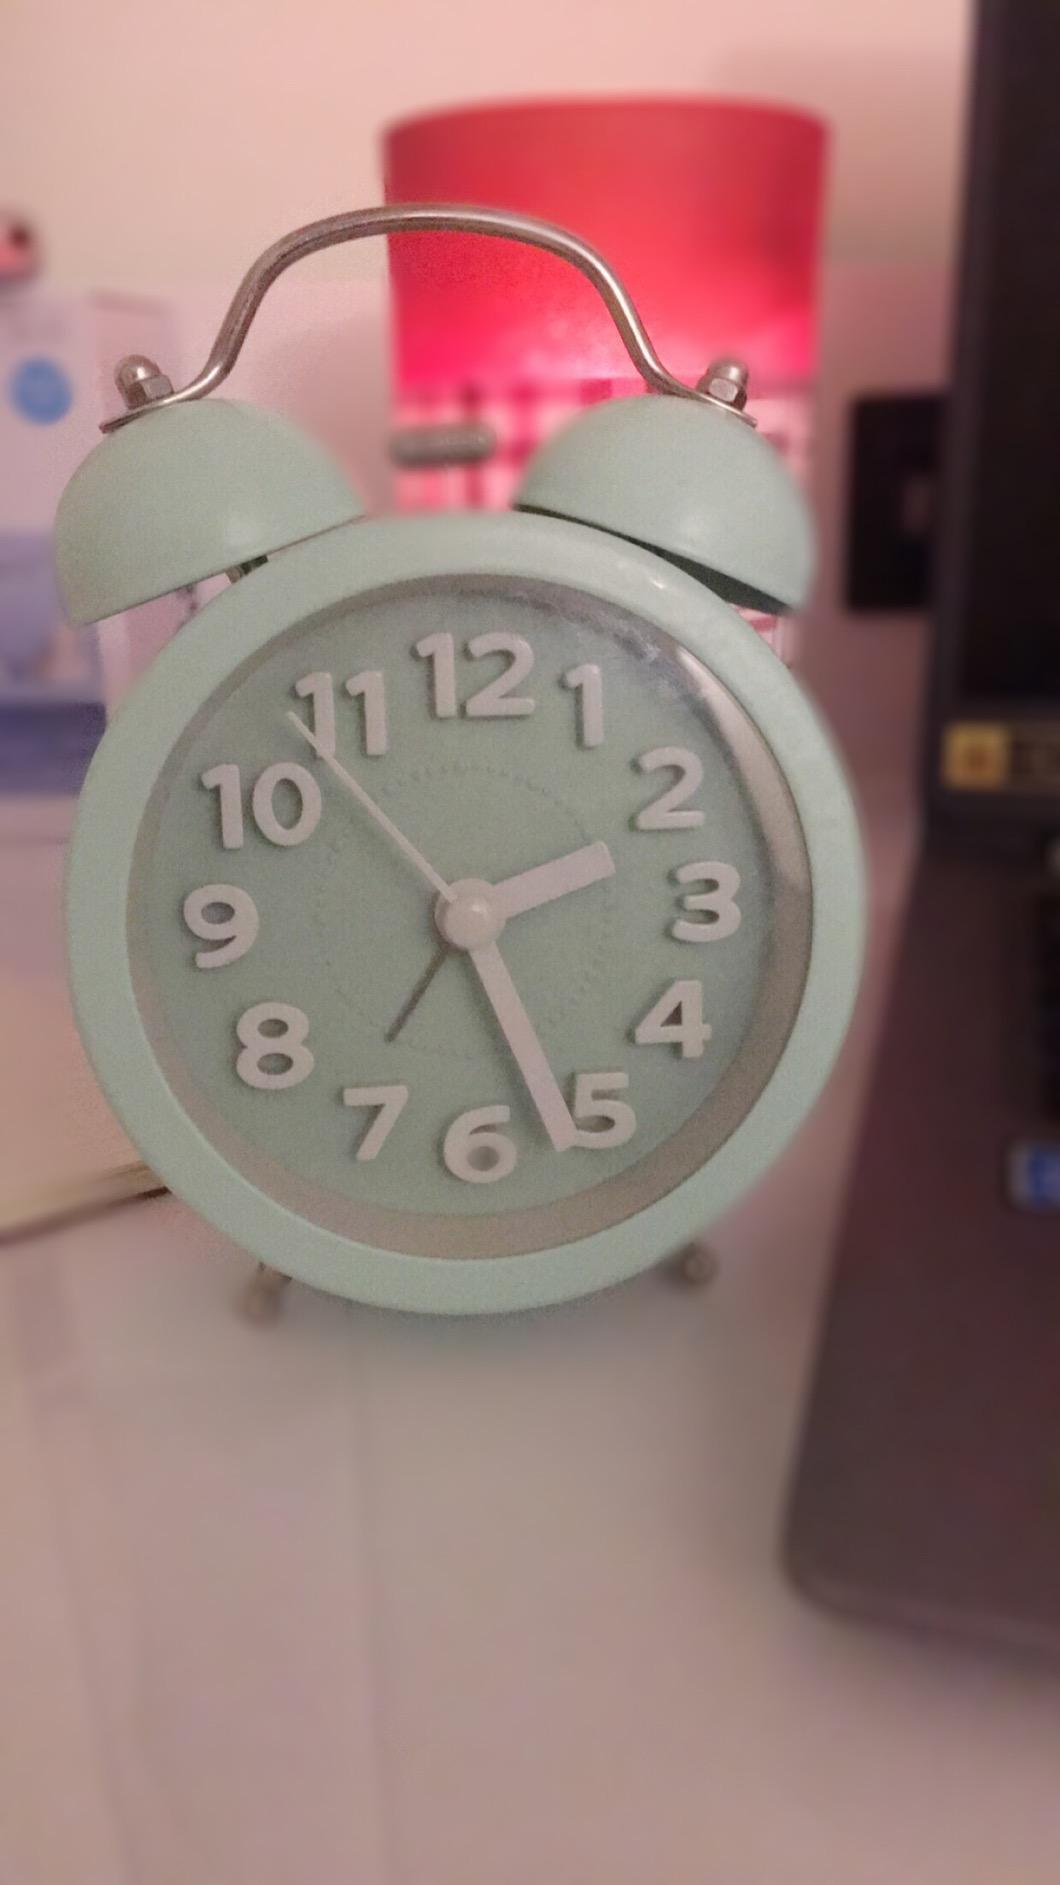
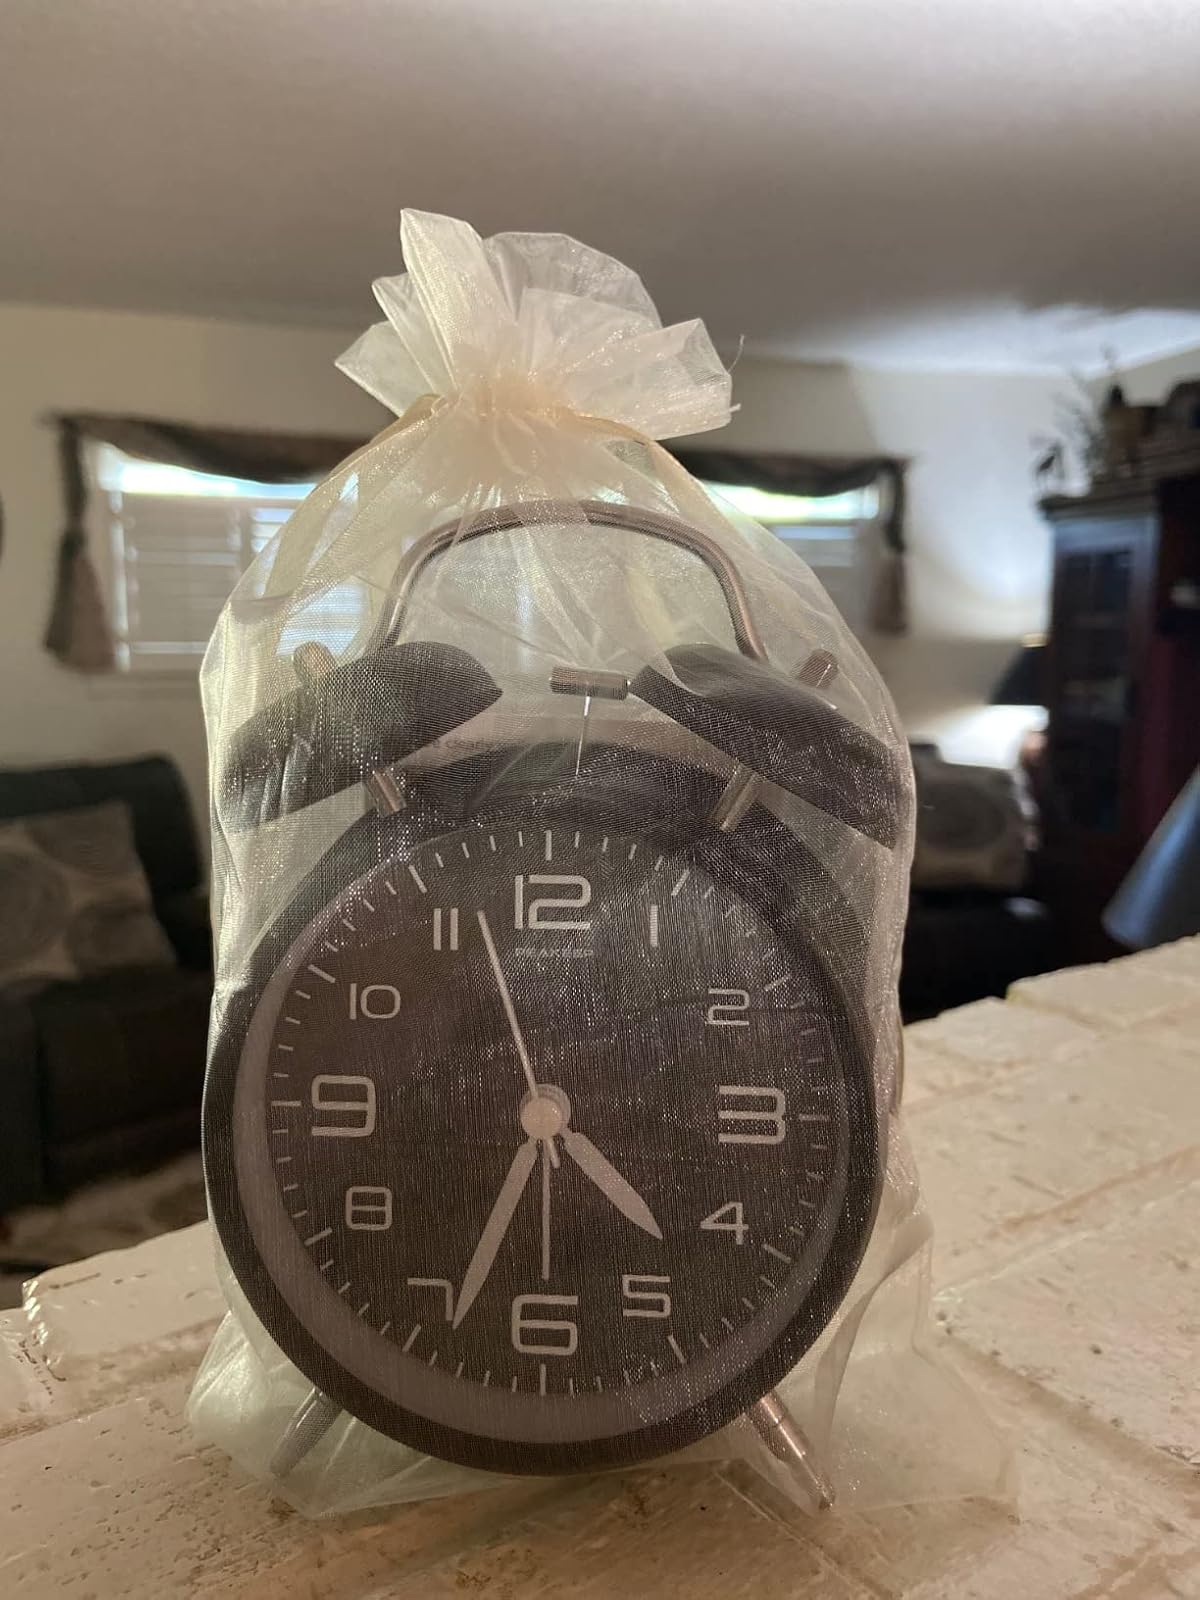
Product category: clock
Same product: no